Sheikh Abdullah

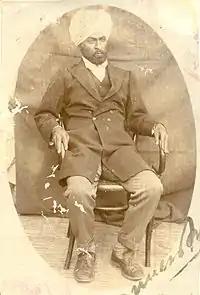
Kashmiri polymath and lawyer Molvi Abdullah. His lectures motivated Abdullah Sheikh and other educated Muslim youth to struggle for justice and fundamental rights

As a student at Aligarh Muslim University, he came in contact with and was influenced by persons with liberal and progressive ideas. He became convinced that the feudal system was responsible for the miseries of the Kashmiris and like all progressive nations of the world Kashmir too should have a democratically elected government.